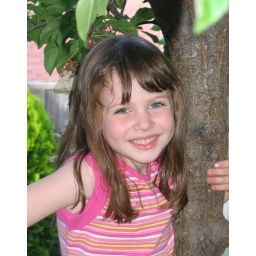
Sarah in the apple tree